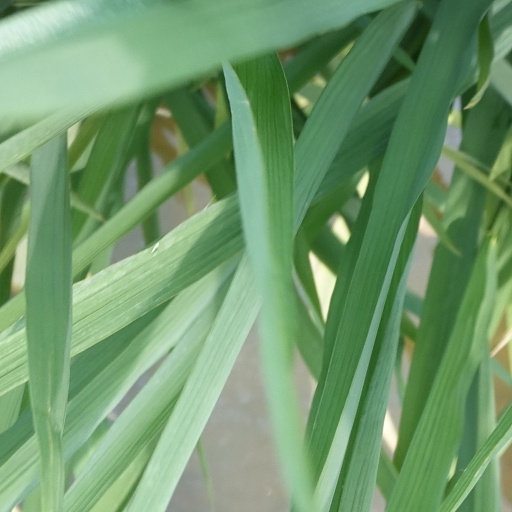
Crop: rice